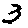
Label: 3